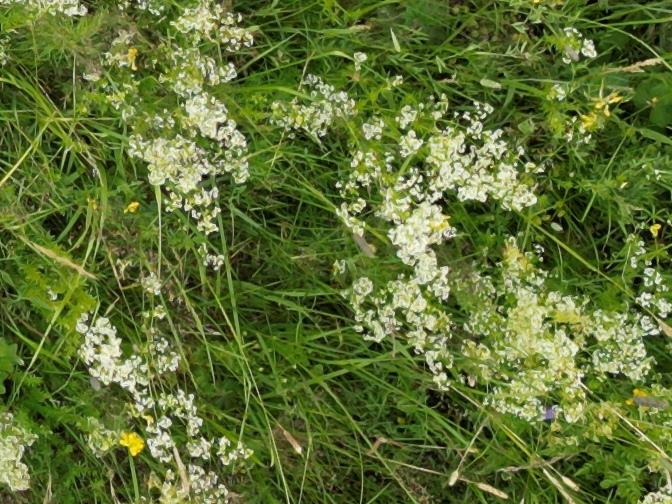
Flowers visible: yarrow flowers, yarrow flowers, yarrow flowers, yarrow flowers, yarrow flowers, yarrow flowers, yarrow flowers, yarrow flowers,  daisy flowers